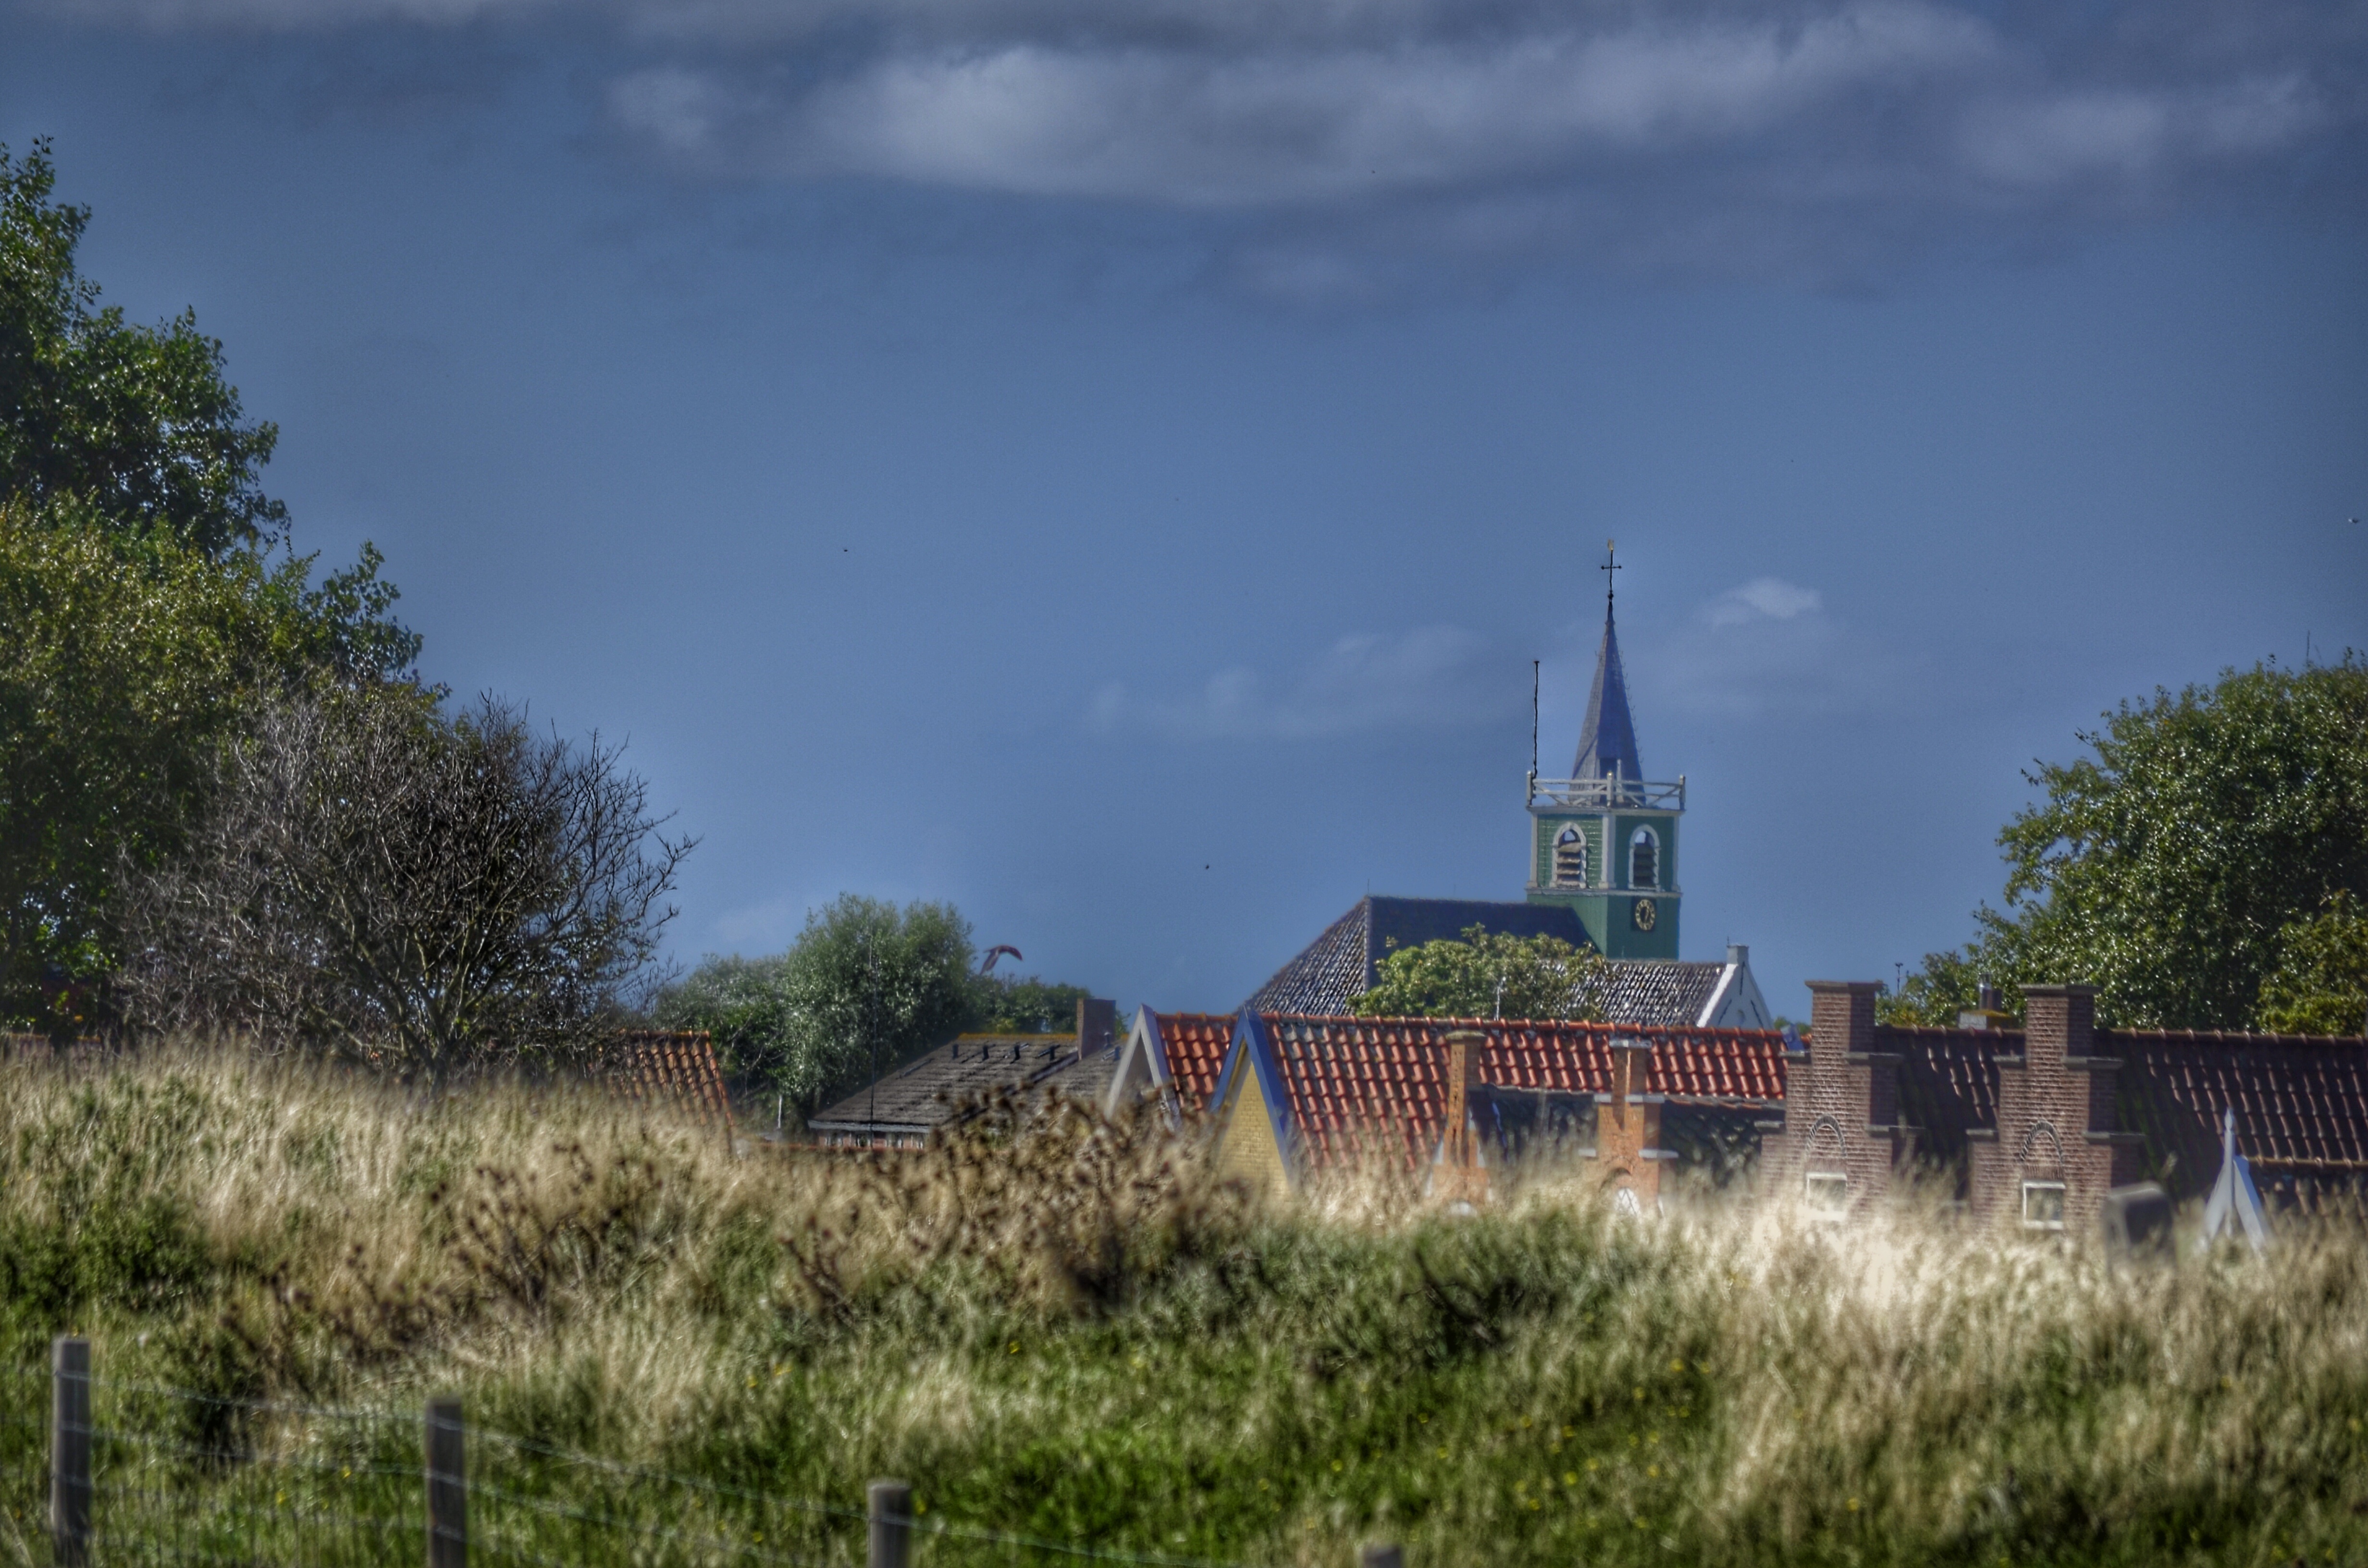
landscape, tree, grass, mountain, cloud, sky, meadow, hill, building, chateau, tower, rural area